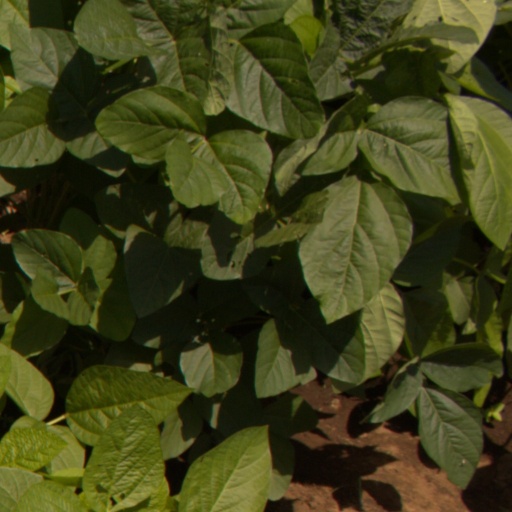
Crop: soybean